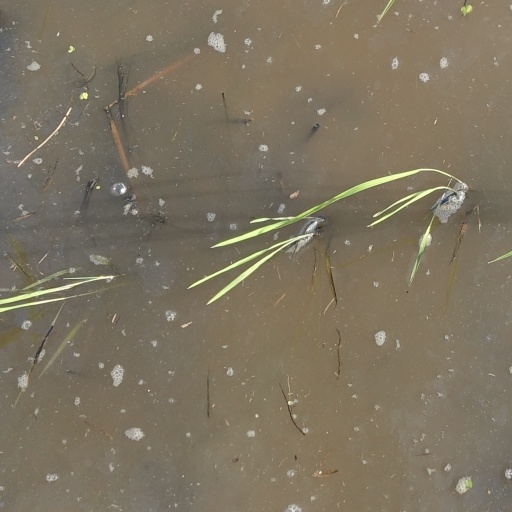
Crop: rice